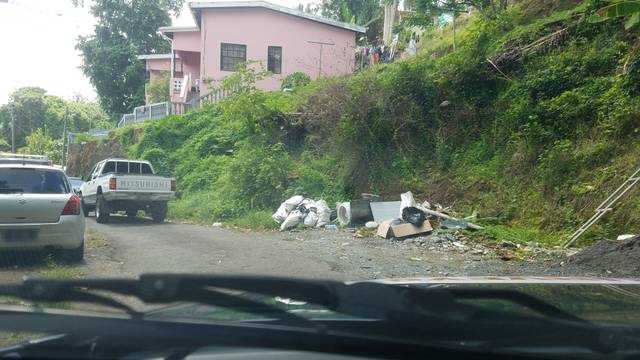
Region: Saint Lucia
Coordinates: 14.007, -60.996